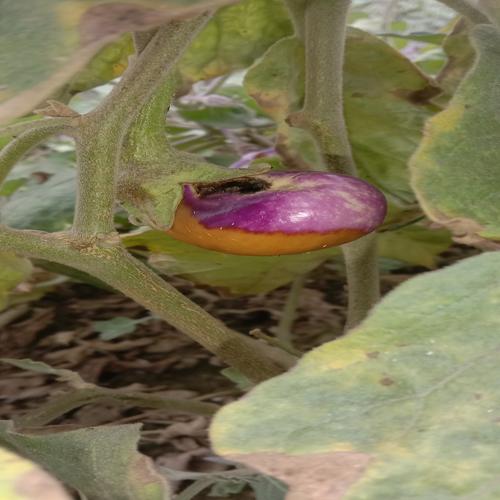
Label: Phomopsis Bright